Sydney Olympic Park

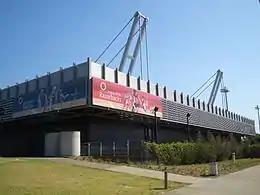
State Sports Centre, built in 1984 it is Olympic Park's oldest venue

In the mid-1980s, an area bounded by Australia Avenue and what are now Herb Elliott Avenue and Sarah Durack Avenue was promoted as a 'technology park' called the Australia Centre. However, apart from a few relatively electronic businesses like AWA Microelectronics, BASF, Philips and Sanyo, the idea did not catch on and the technology park is now in South Eveleigh. In any event, a decade later the entire area became the main cluster venue for the 2000 Summer Olympics.